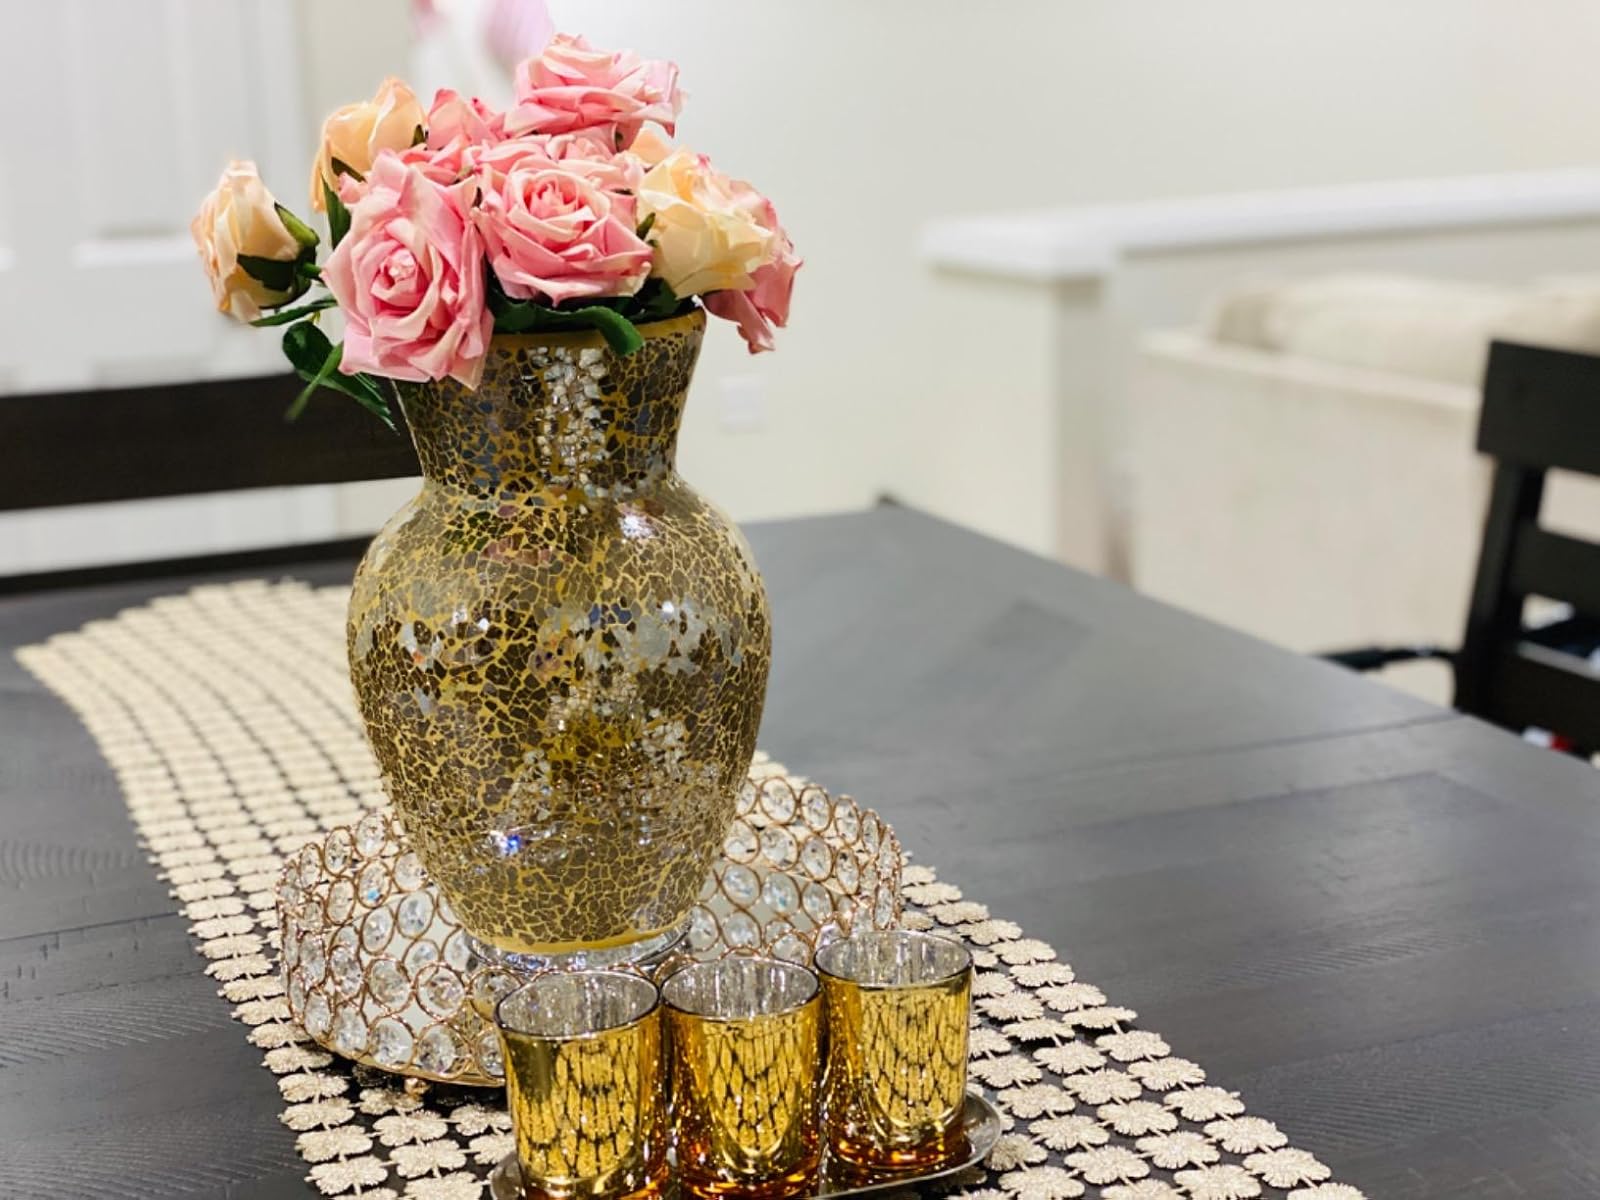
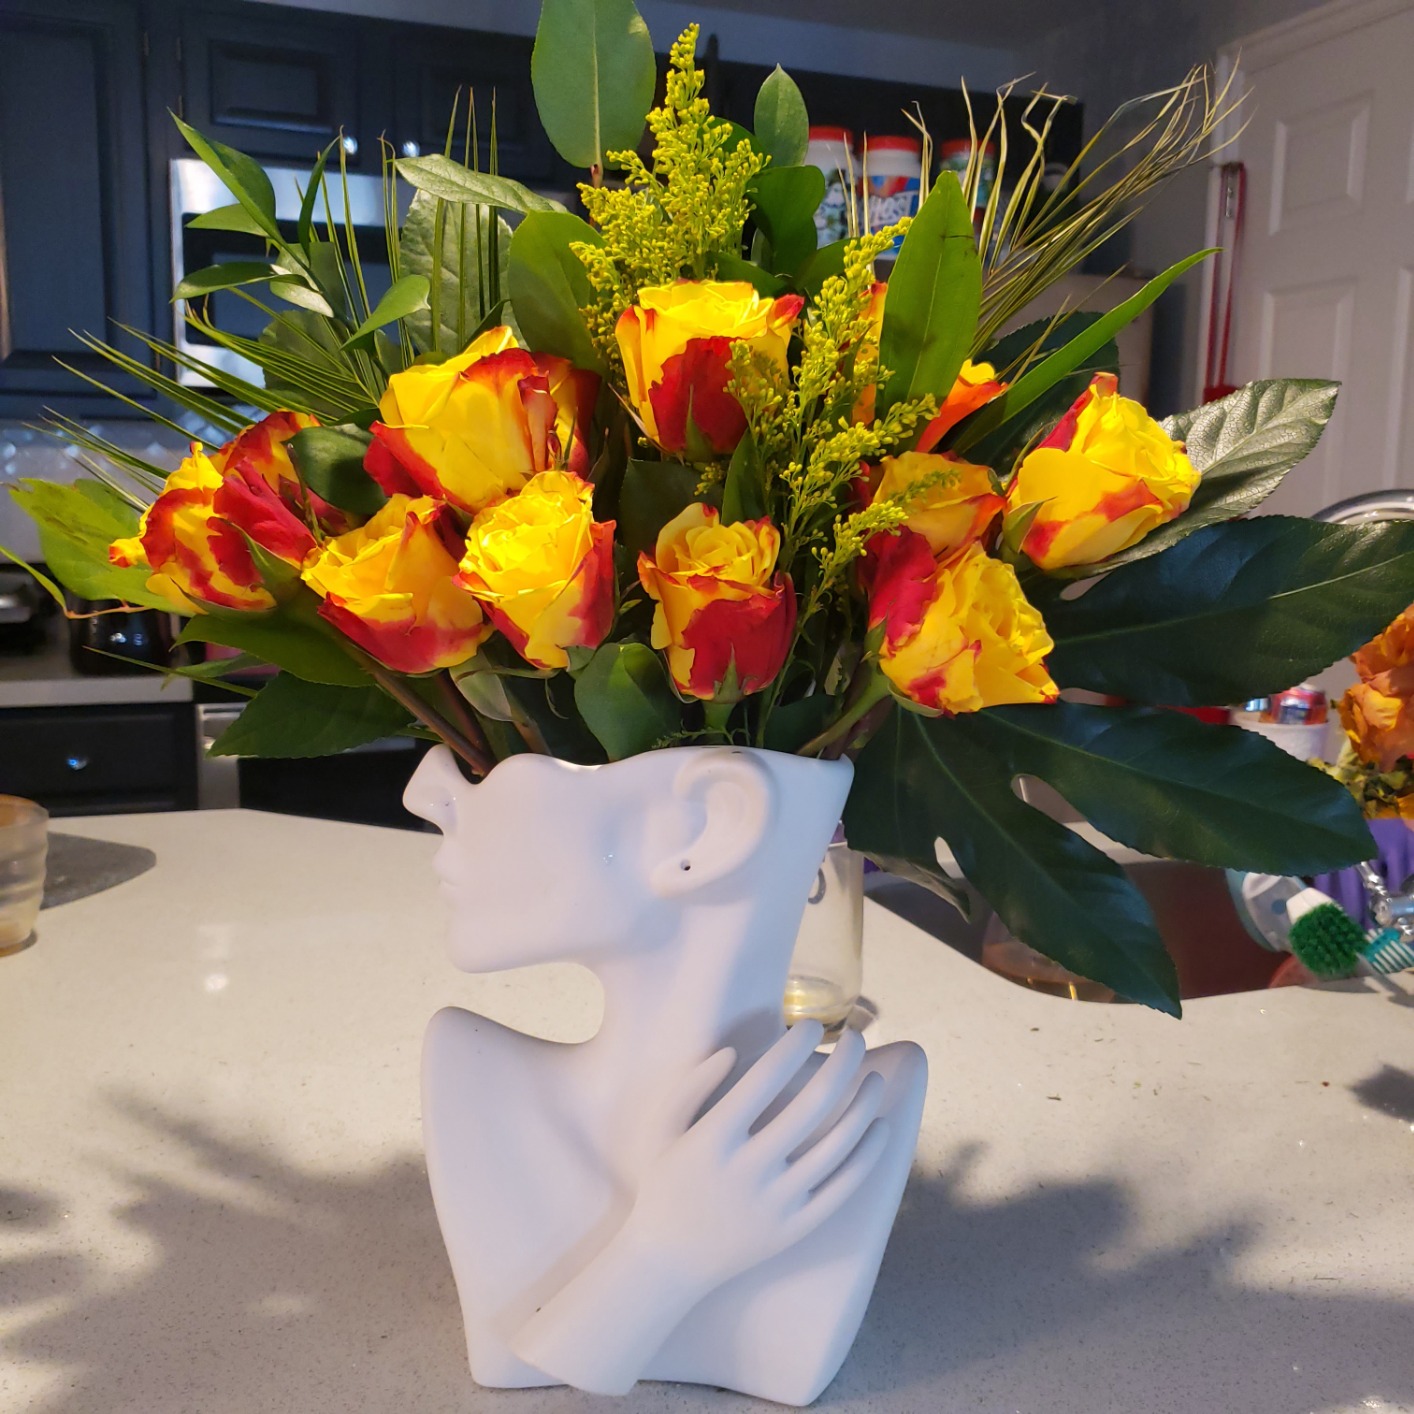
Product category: vase
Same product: no